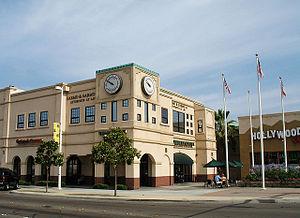
El Cajon est une ville de Californie, située dans le comté de San Diego. Lors du recensement de 2010, sa population s’élevait à 99 473 habitants.